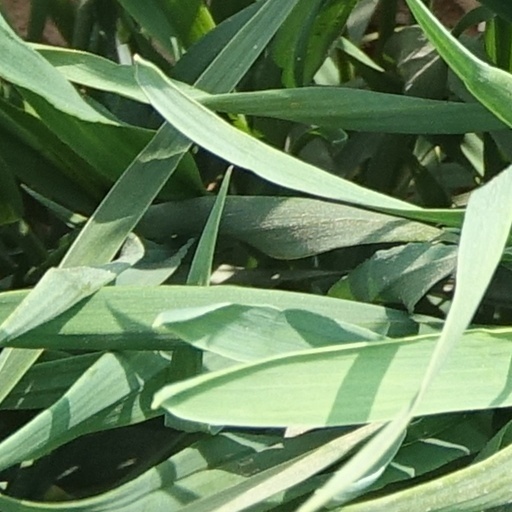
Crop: wheat